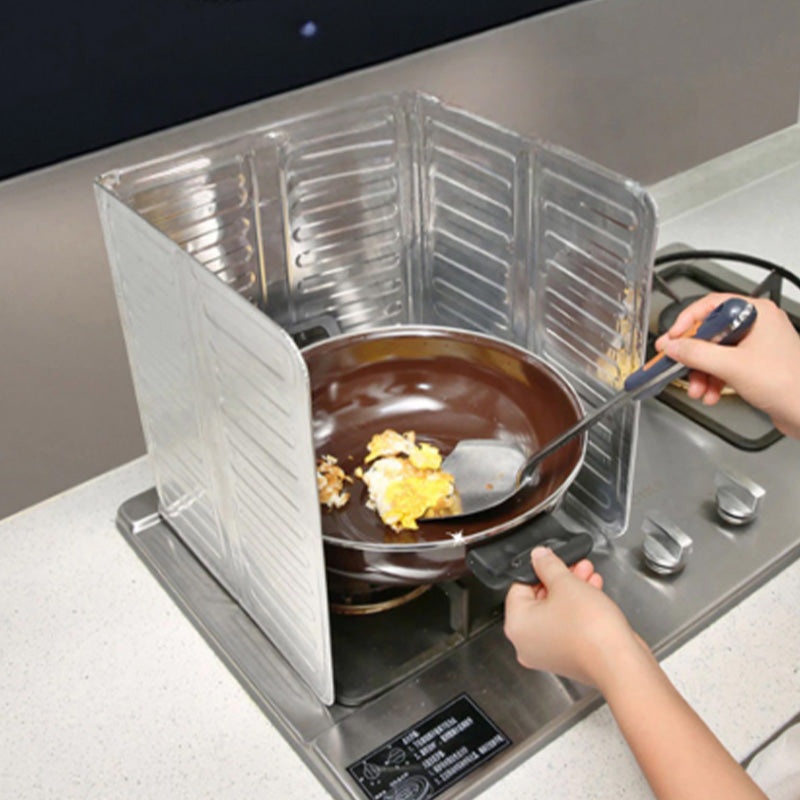
🔥Limited-time offer🔥Kitchen Oil Splatter Guard Shield
ARE THESE BOTHERING YOU FEATURES BLOCKS OIL SPLATTERS: No more greasy walls! This wide aluminum panel catches oil when you fry or stir-fry. Just wipe clean after cooking—no hard scrubbing needed. Keeps your kitchen looking fresh. PROTECTS FROM HEAT: Shields nearby items (like plastic spice bottles) from stove heat. Prevents melting or damage to things next to your burners. Works even when cooking at high temperatures. EASY TO SHAPE & STORE: Bend and fold to fit any kitchen setup. Use it straight, curve it, or fold it for corners. When done, it lays flat for storage—tucks away easily. STRONG & EASY TO CLEAN: Made of thick, food-safe aluminum foil. Wipes clean in seconds. Won't soak up oil like cloth protectors. Durable edges prevent tearing. MULTI-USE: Leave it up all the time or just use it when frying. Works with all stove types (gas/electric/induction). You can even use it as a clean surface for rolling dough. SPEC Dimensions: 84 x 32.5 cm (expanded) Weight: 70g Material: Food-grade aluminum foil Fold Type: 3-panel accordion fold Color: Silver Thickness: 0.1mm reinforced Package Includes: 1* Kitchen Oil Splatter Guard Shield NOTES Always position at least 10 cm from open flames. Not suitable for oven use - for stovetop only. Hand wash only - do not dishwasher clean. Fold carefully to prevent edge cracking.
Brand: hailiey
Category: Home & Garden > Kitchen & Dining > Kitchen Tools & Utensils > Food Sticks & Skewers